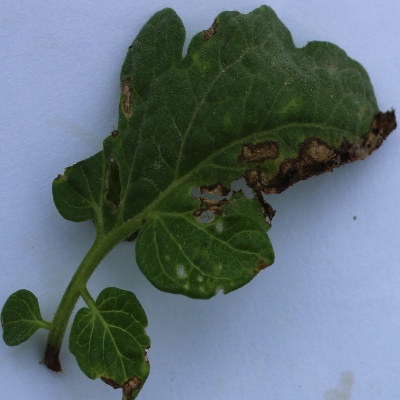
Crop: Tomato
Condition: septoria leaf spot